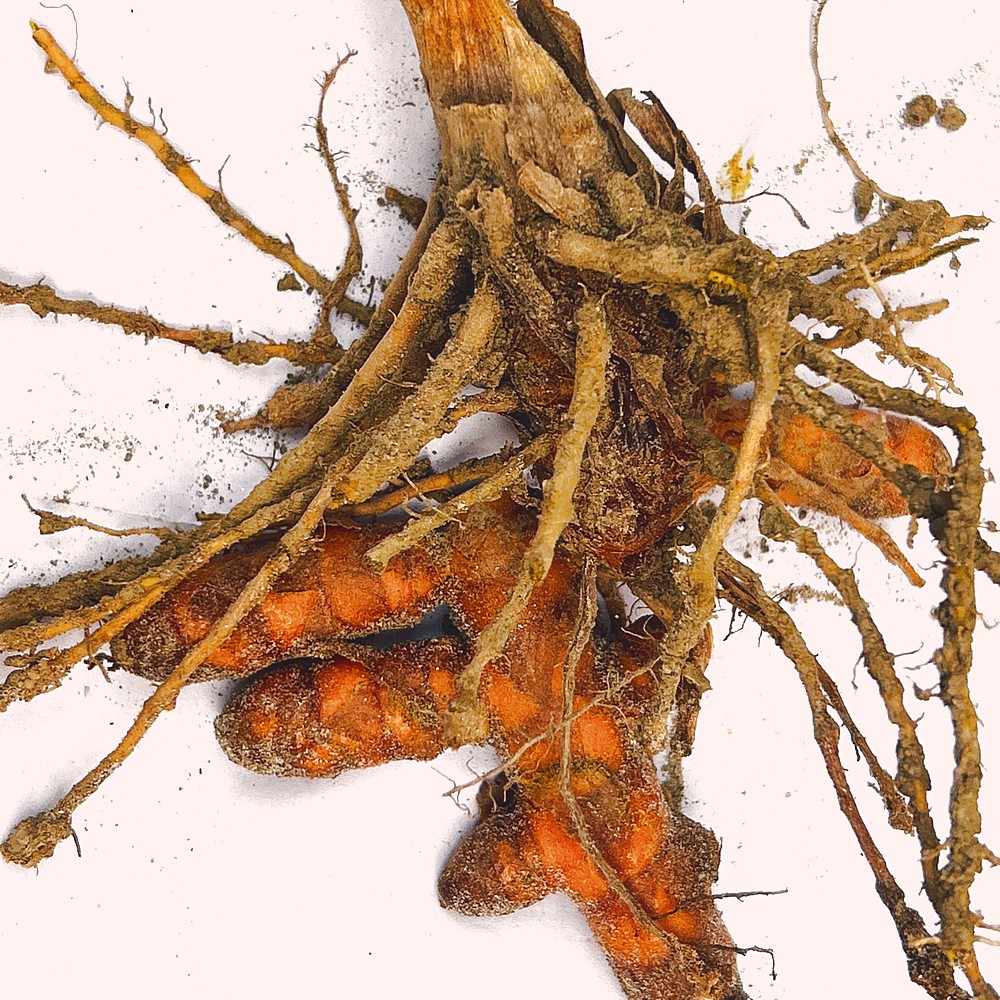
Label: Rhizome Healthy Root